Monty Waters

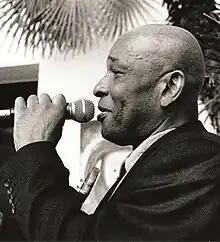
Monty Waters at the Palmenhaus, Munich, Germany 1999.

Monville Charles Waters (April 14, 1938 – December 23, 2008), known as Monty Waters, was an American jazz saxophonist, flautist and singer.